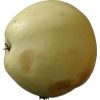
Label: Apple hit 1